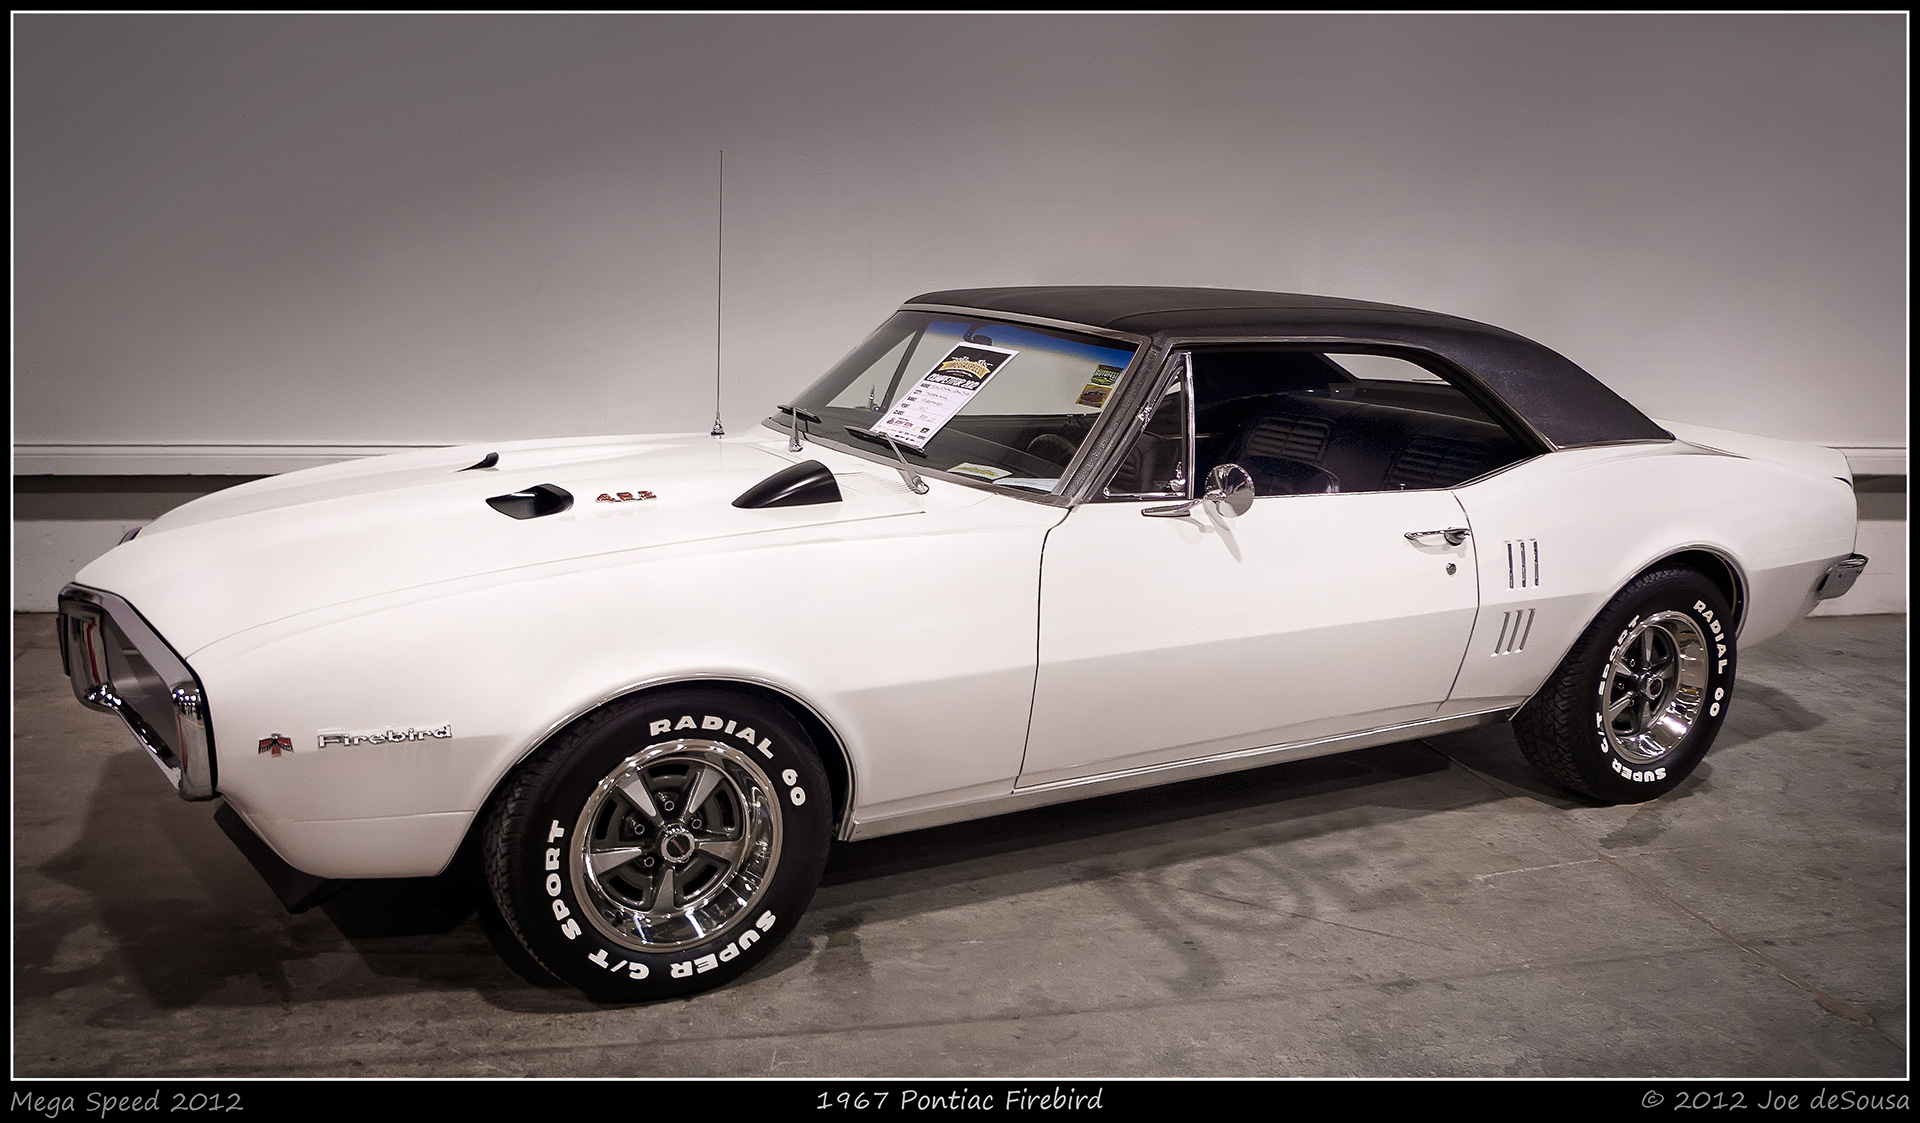
car, vehicle, color, show, speed, sports car, muscle car, mississauga, chevrolet, convertible, custom, mega, nik, 1967, efex, pro, noiseware, viveza, pontiac, firebird, 455, land vehicle, automobile make, automotive exterior, luxury vehicle, performance car, chevrolet camaro